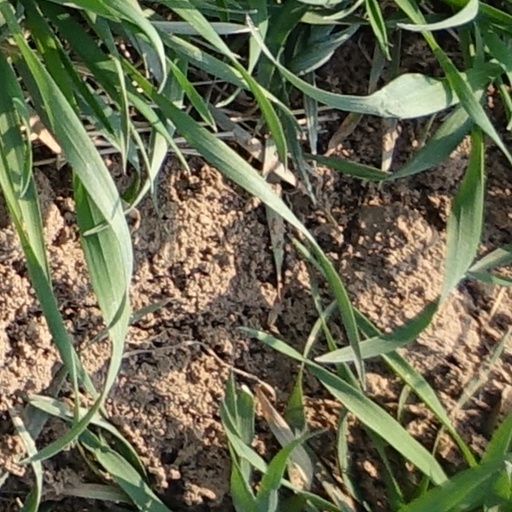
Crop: wheat